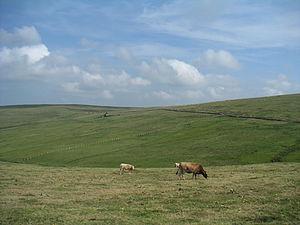
Le signal de Mailhebiau est le point culminant de l'Aubrac, à 1 469 m d'altitude. Il est partagé entre les départements de l'Aveyron et de la Lozère, le sommet lui-même étant situé dans ce dernier département, sur la commune de Trélans.
Le laguiole, parfois appelé fourme de Laguiole, est un fromage au lait de vache cru de la région de l’Aubrac. Il doit son nom au bourg de Laguiole dans le département de l'Aveyron. Son nom fait l'objet d'une appellation d'origine contrôlée depuis 1961.